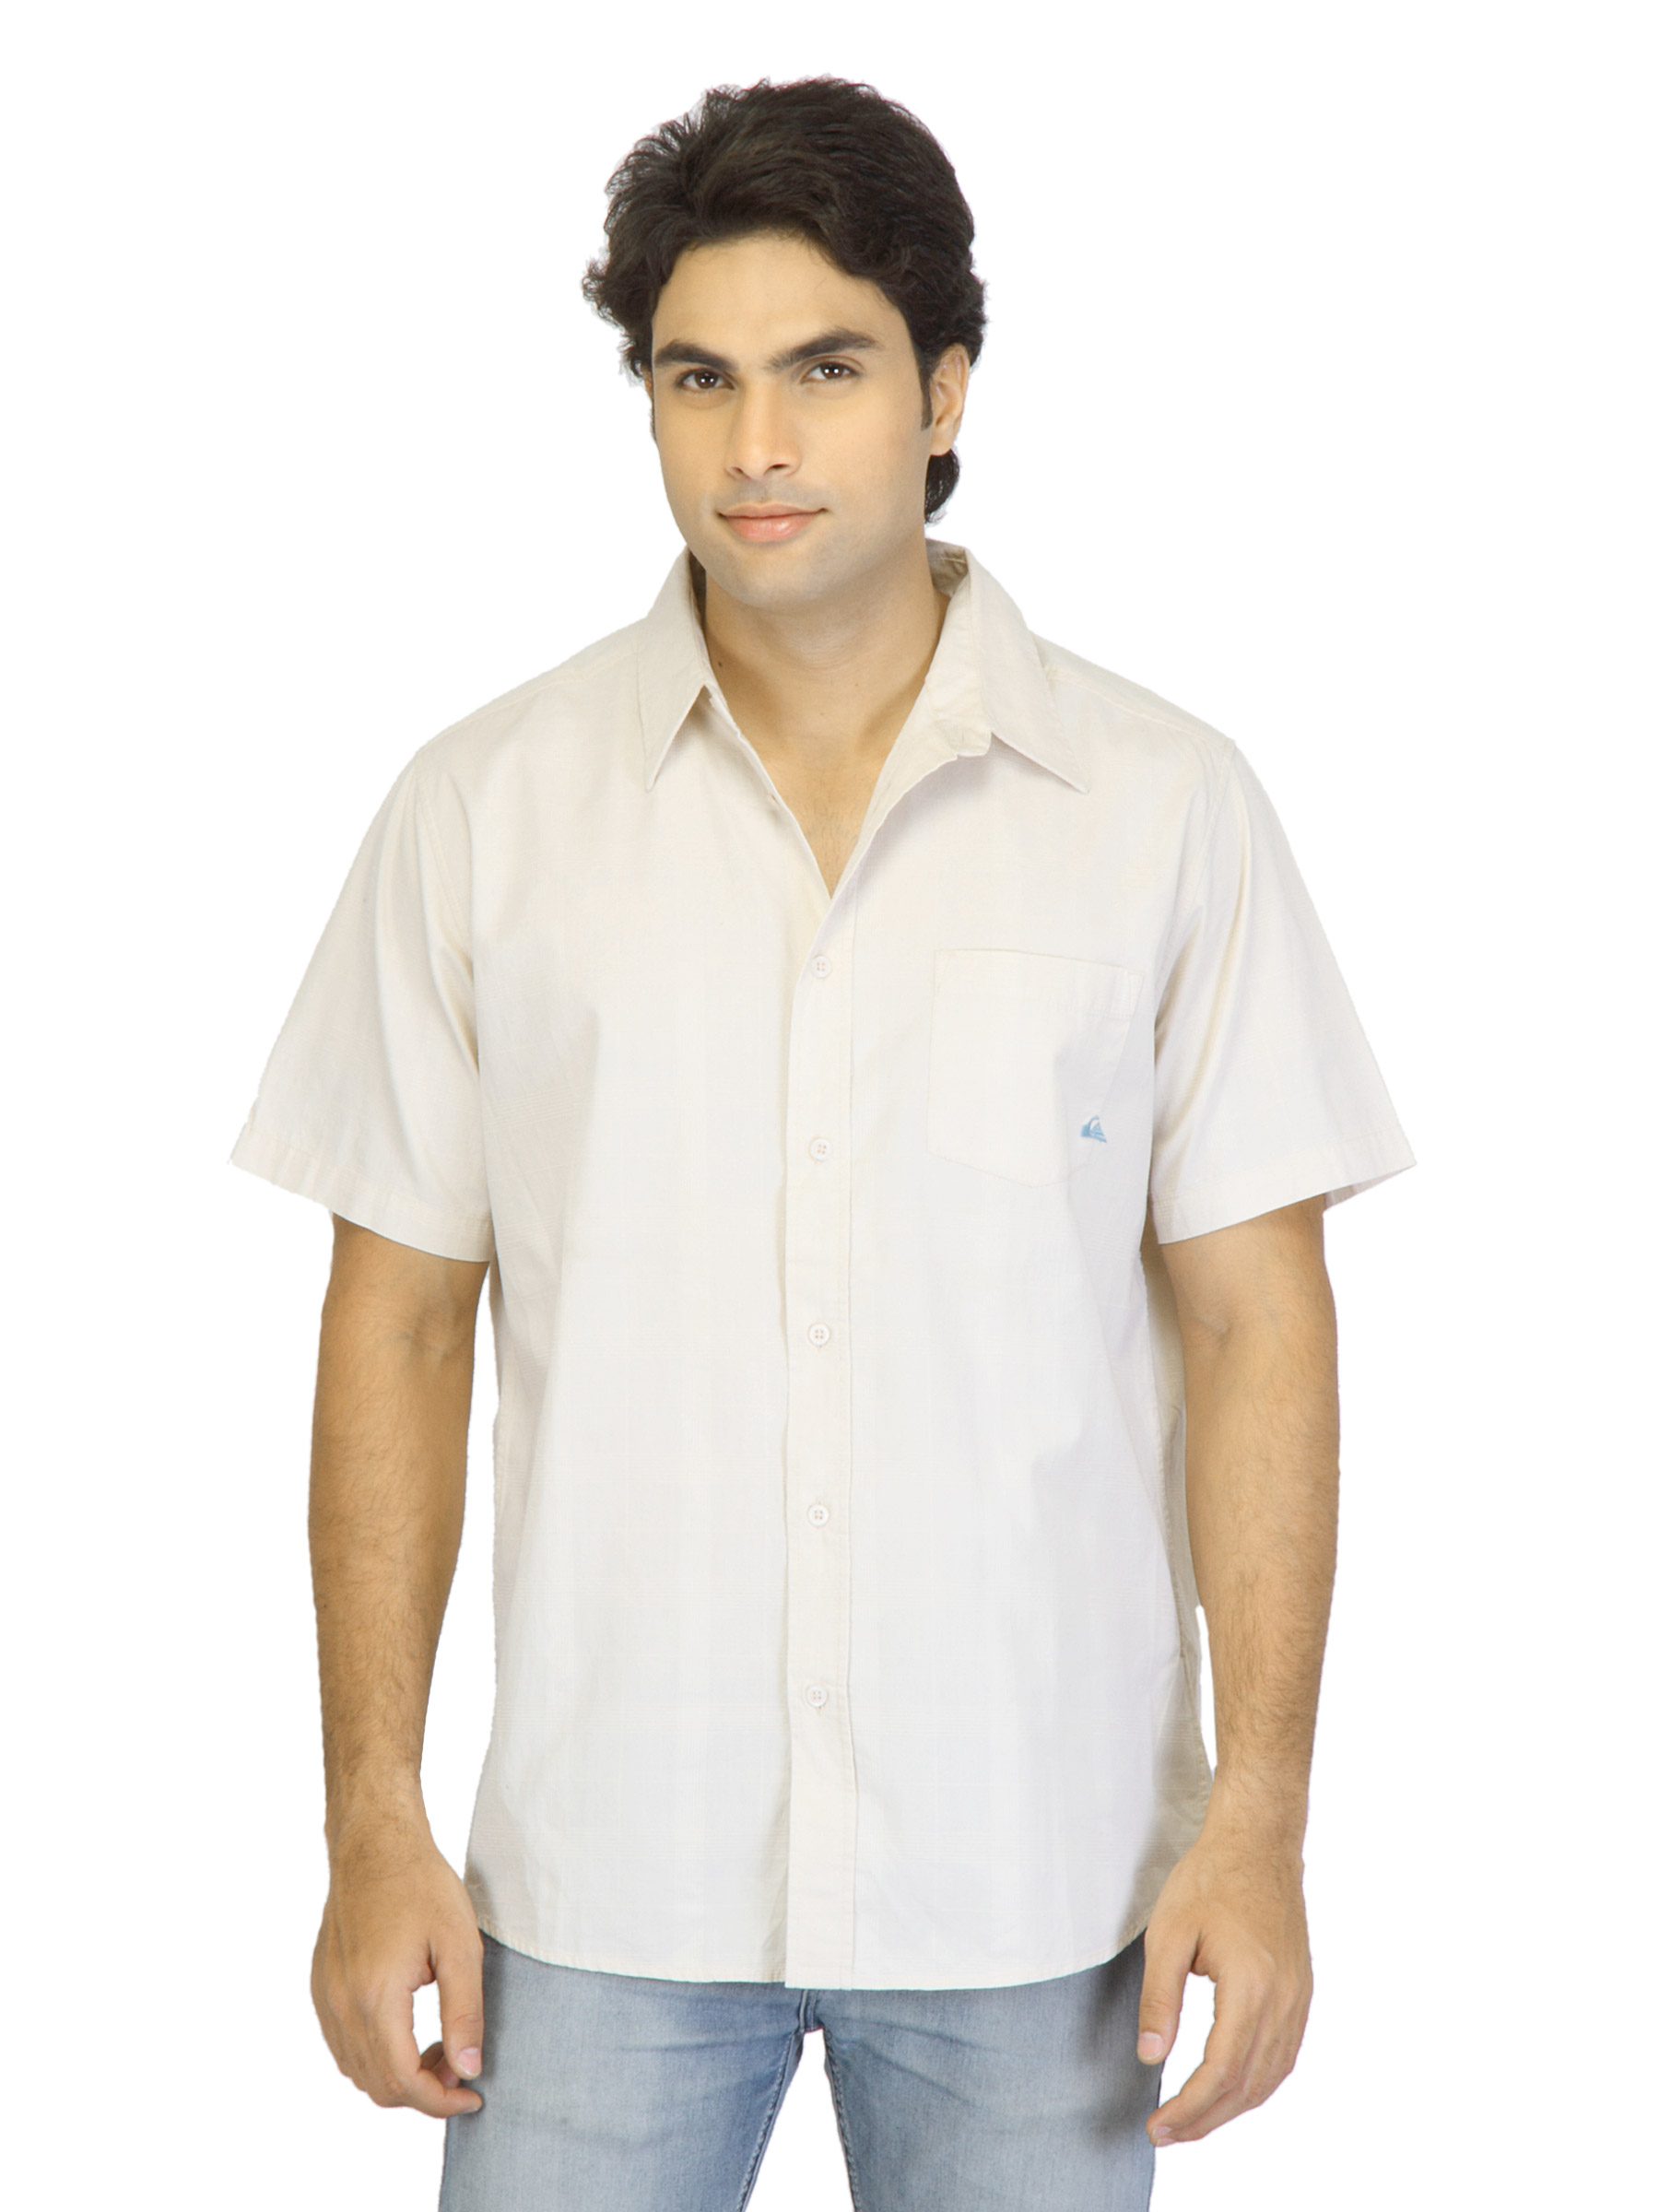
Quiksilver Men Beige Shirt
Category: Apparel / Topwear / Shirts
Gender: Men
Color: Beige
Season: Summer 2012
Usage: Casual